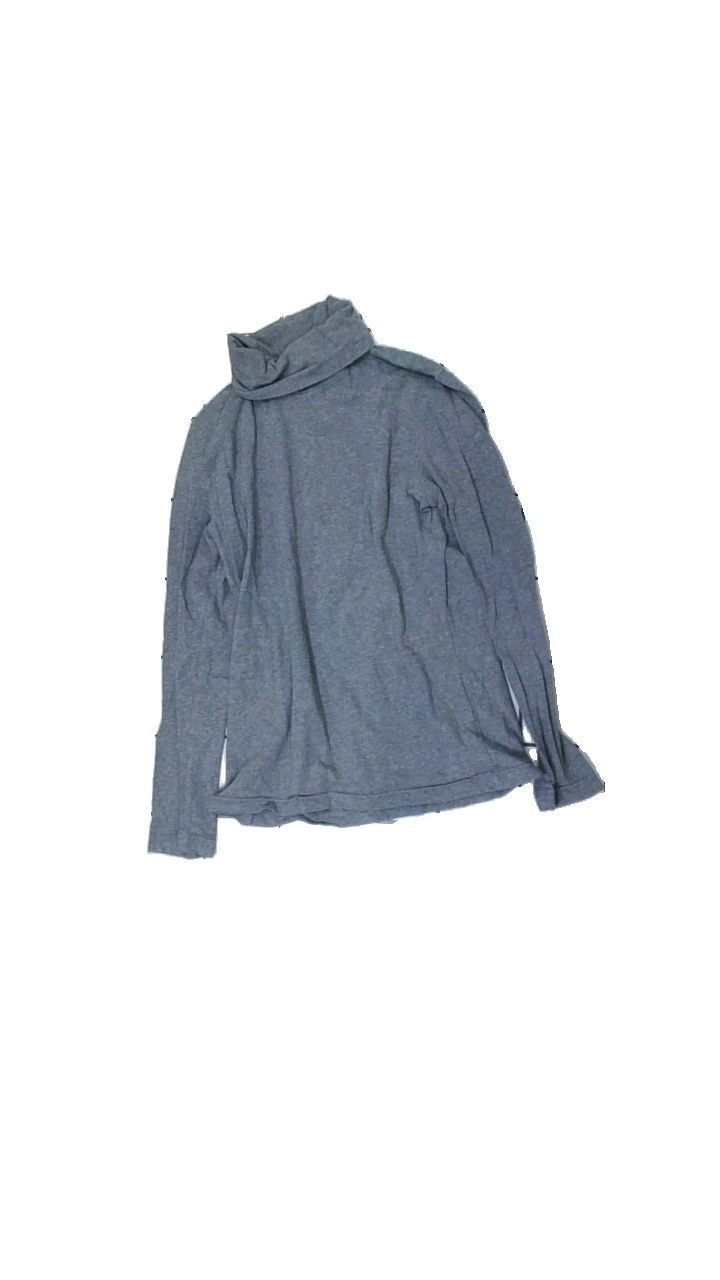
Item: Top (Ladies)
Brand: Lindex
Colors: Grey
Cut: Regular, Turtle neck
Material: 100% cott
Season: All
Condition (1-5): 3
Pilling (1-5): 2
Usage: Export
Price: <50